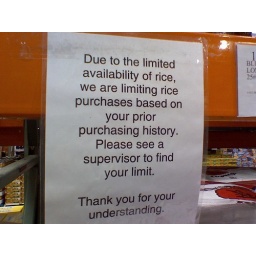
this sign in costco is for brown rice...long grain white is what ppl are hording.